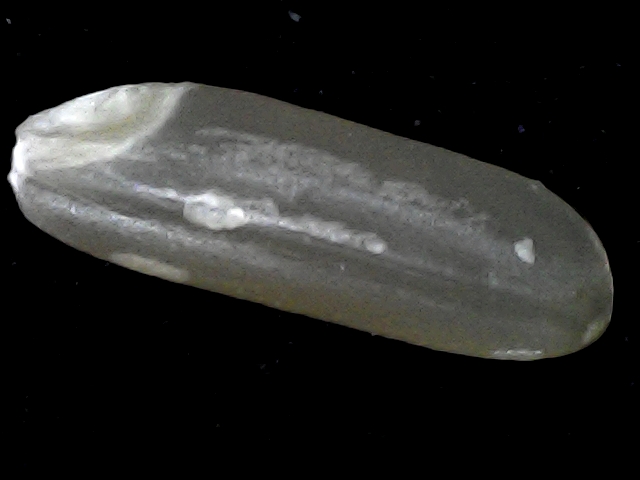
Rice variety: BR23